A Wine of Wizardry

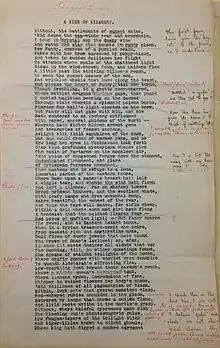
First page of January 1904 draft of "A Wine of Wizardry" with comments in black by George Sterling and in red ink with black pencil rules by Ambrose Bierce

Sterling sent Bierce a draft of "A Wine of Wizardry" on January 25, 1904. Bierce was thrilled: “And the poem! I hardly know how to speak of it. No poem in English of equal length has so bewildering a wealth of imagination. Not Spenser himself has flung such a profusion of pearls into so small a casket. Why, man, it takes away the breath!"